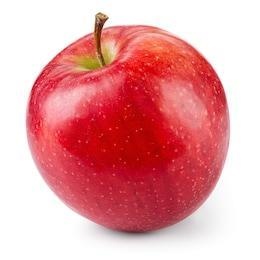
Label: apple